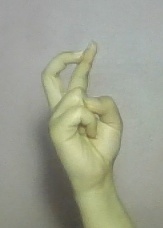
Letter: zay